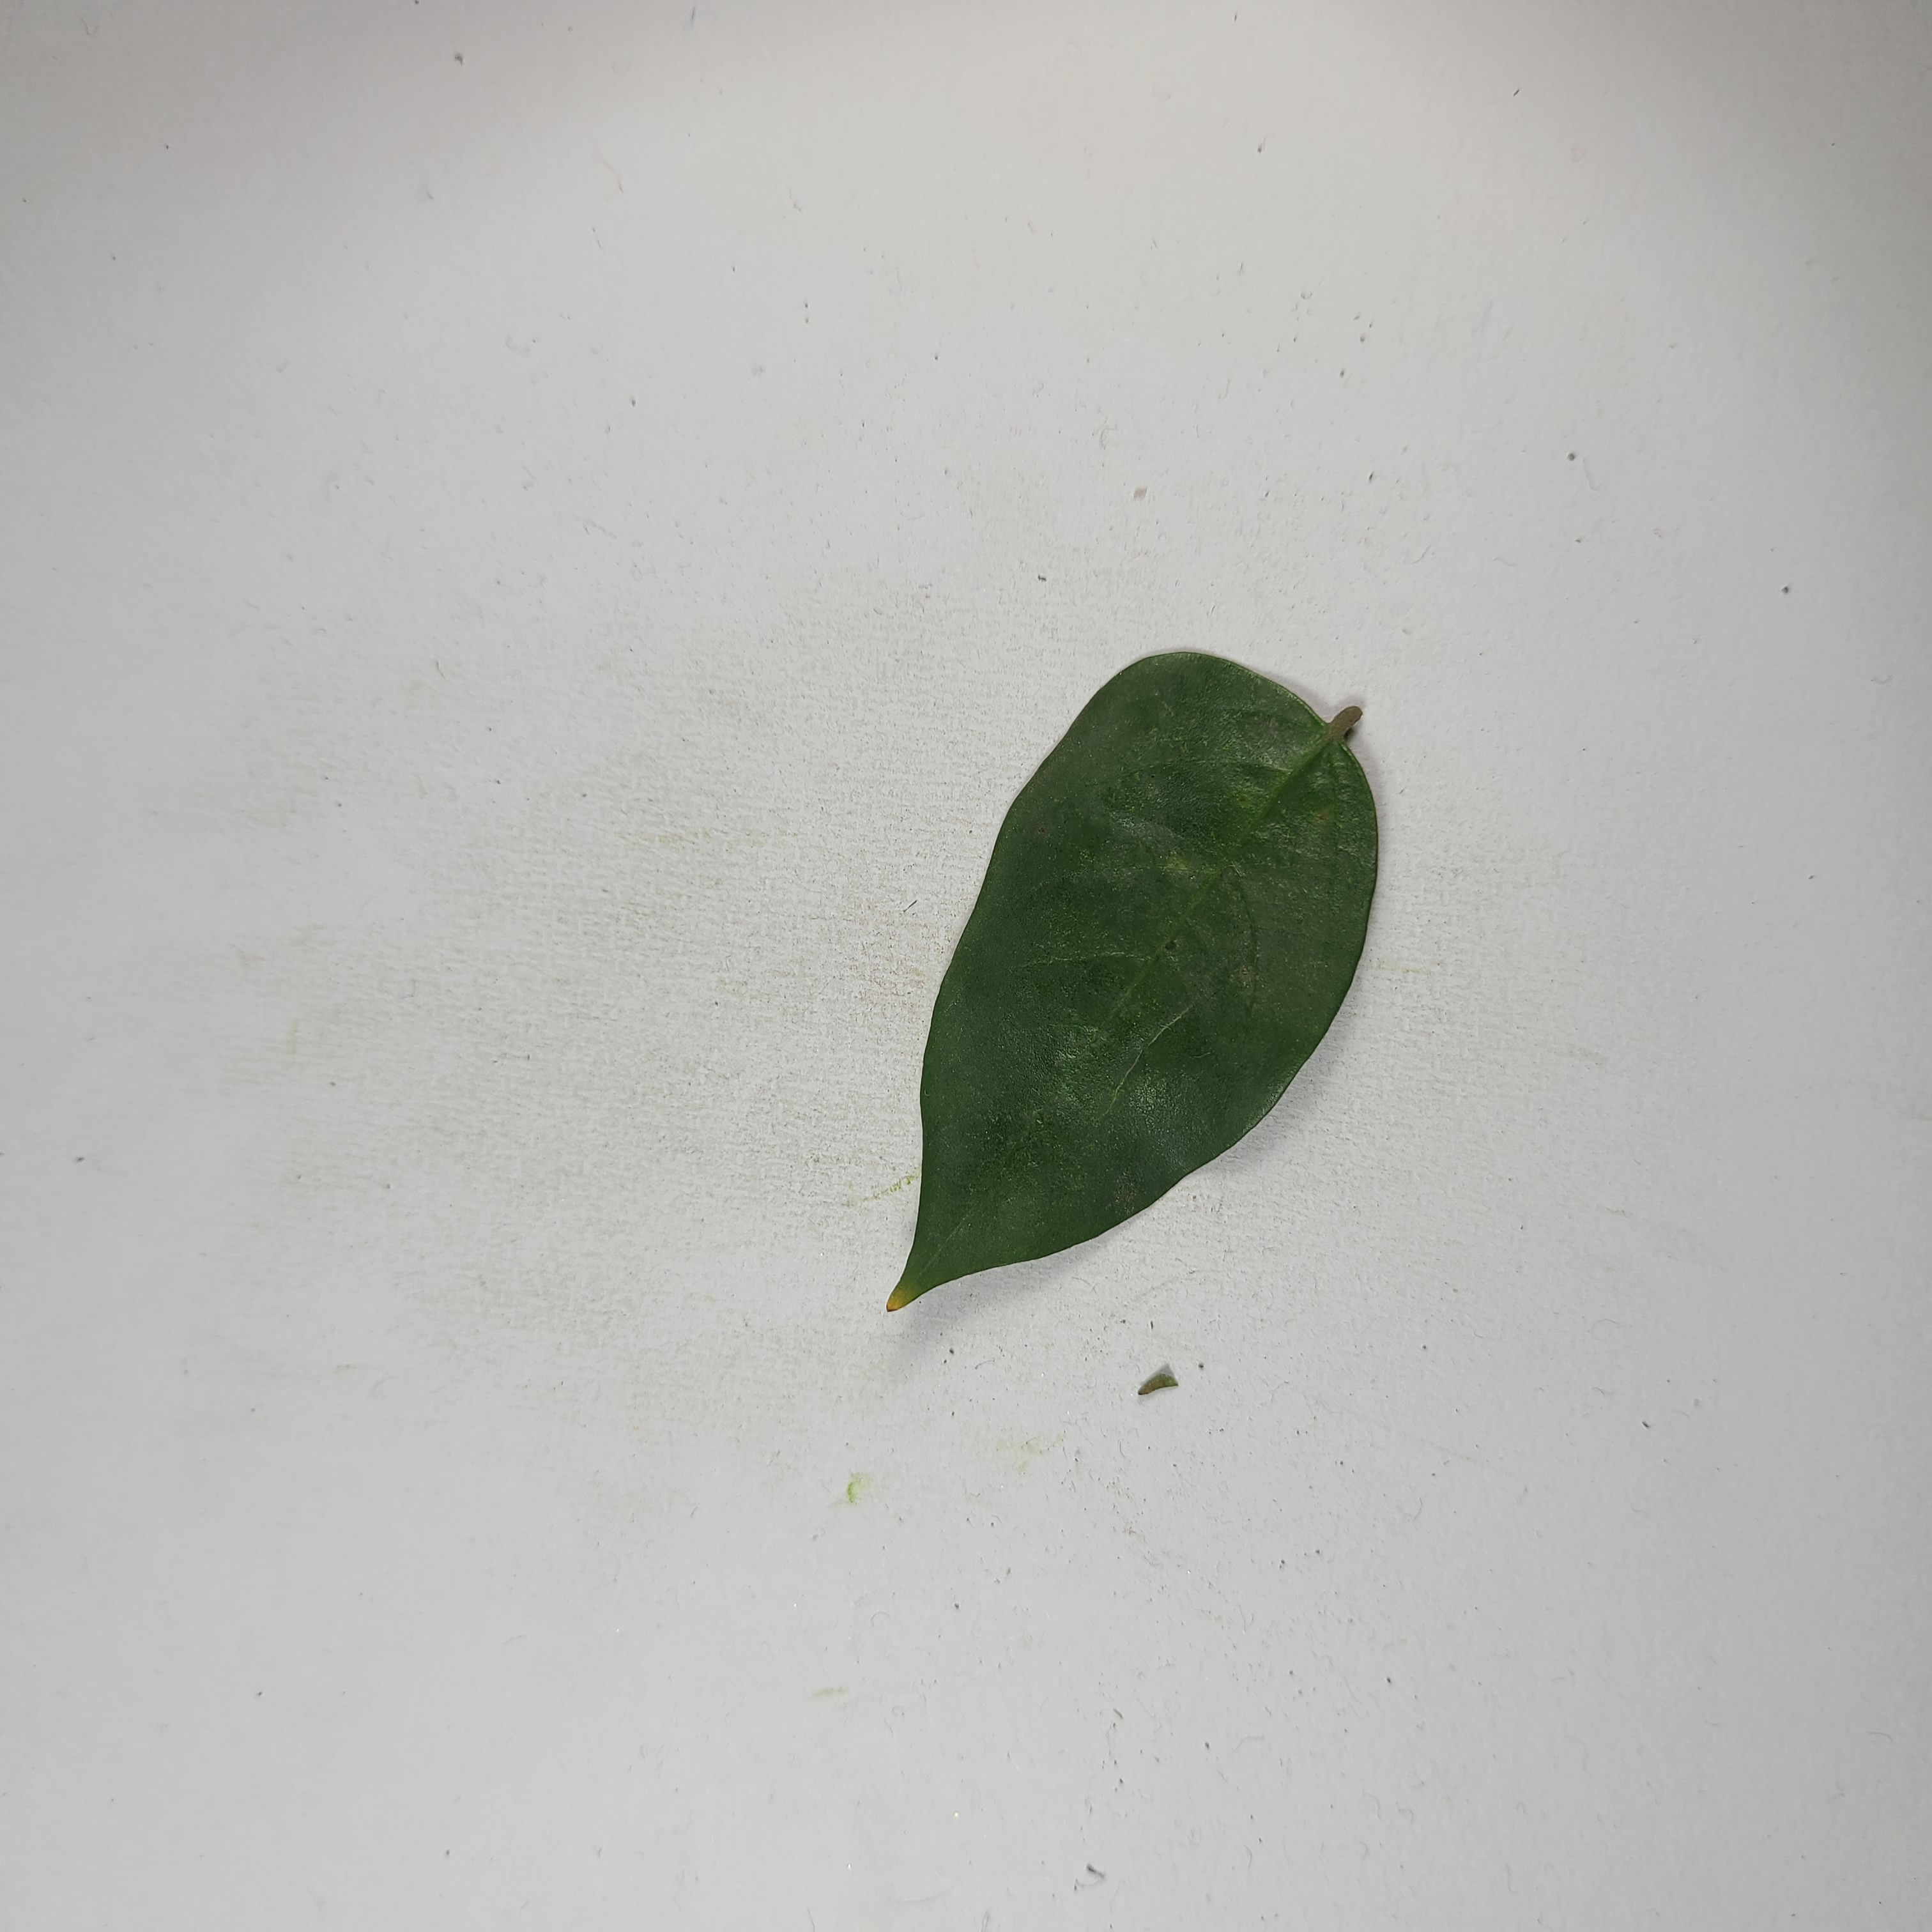
Label: Healthy Leaves